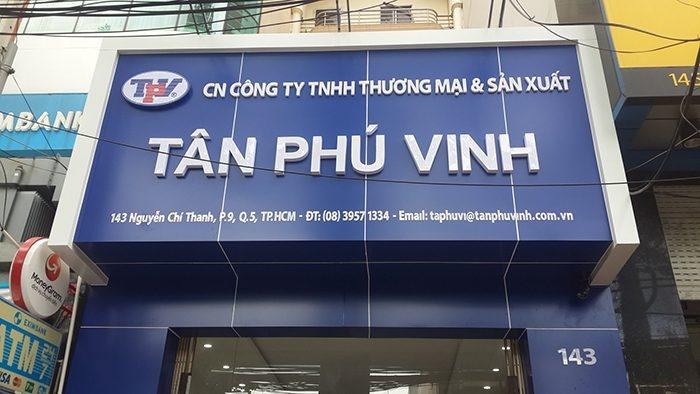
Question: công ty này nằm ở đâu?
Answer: công ty này nằm ở 143 nguyễn chí thanh, p. 9, q. 5, tp. hcm